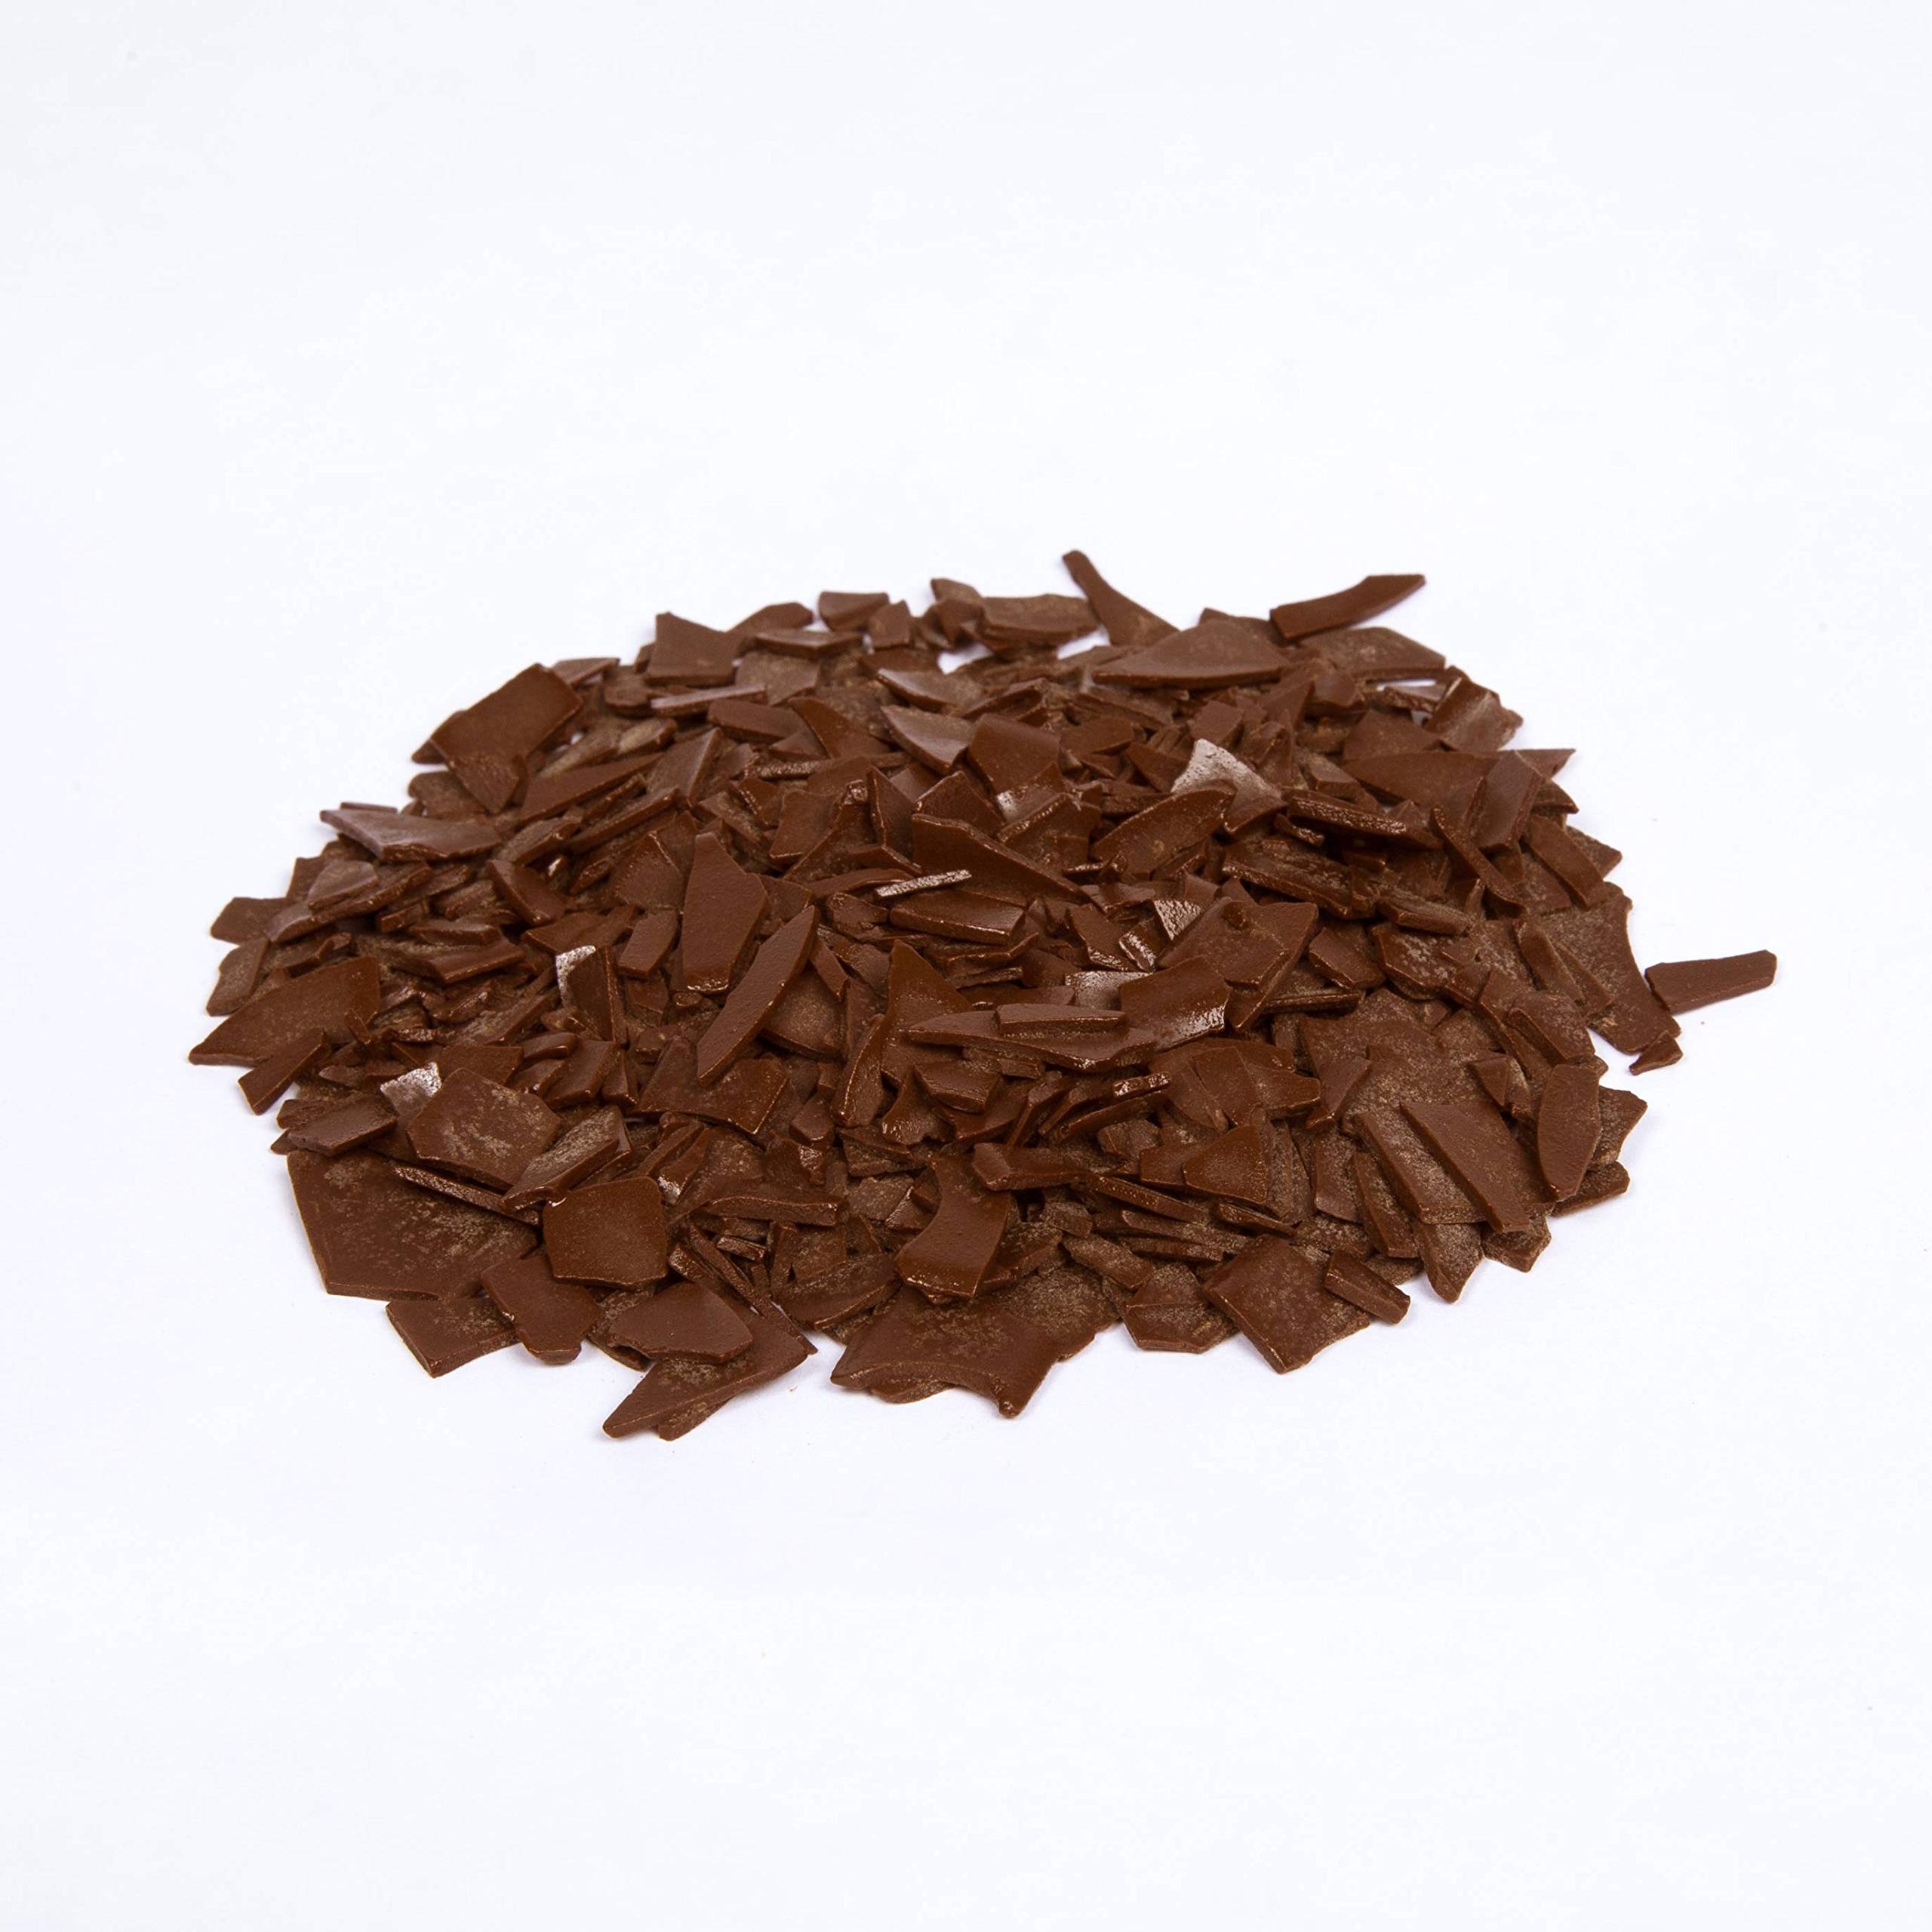
Item Name: Texas Pete, Texas Pete Hotter Hot Sauce 1 Gallon (4 count)
Value: 4.0
Unit: Count

Price: 115.78